Hørve

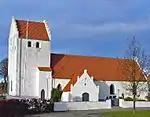
Hørve Church

Hørve Kirke ("Hørve Church") is located in the northern part of the town. It is built approx. 1100 and is one of the few churches with well-preserved Medieval-style frescos from the Post-Reformation period, dated to 1564.